Dick James

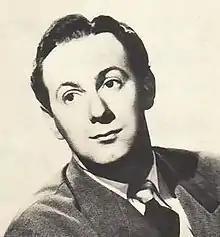

Dick James (born Reginald Leon Isaac Vapnick; 12 December 1920 – 1 February 1986) was a British music publisher and singer. He and Brian Epstein established The Beatles' publishing company, Northern Songs. Later, with his son Stephen, James founded the DJM record label and recording studios, which signed Elton John and Bernie Taupin.